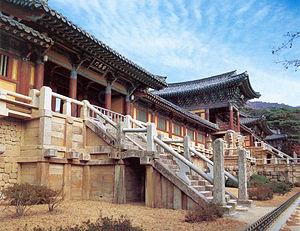
Les trésors nationaux de Corée du Sud sont un ensemble d'objets et de bâtiments qui ont été reconnus par le gouvernement sud-coréen pour leur exceptionnelle valeur historique, artistique et culturelle.